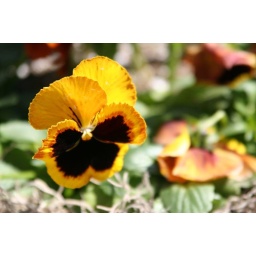
Flower on the window sill at Casa Loma castle in downtown Toronto